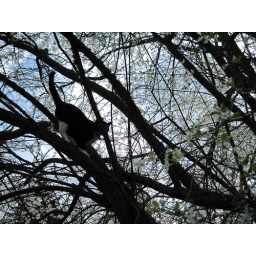
Violet in flower tree